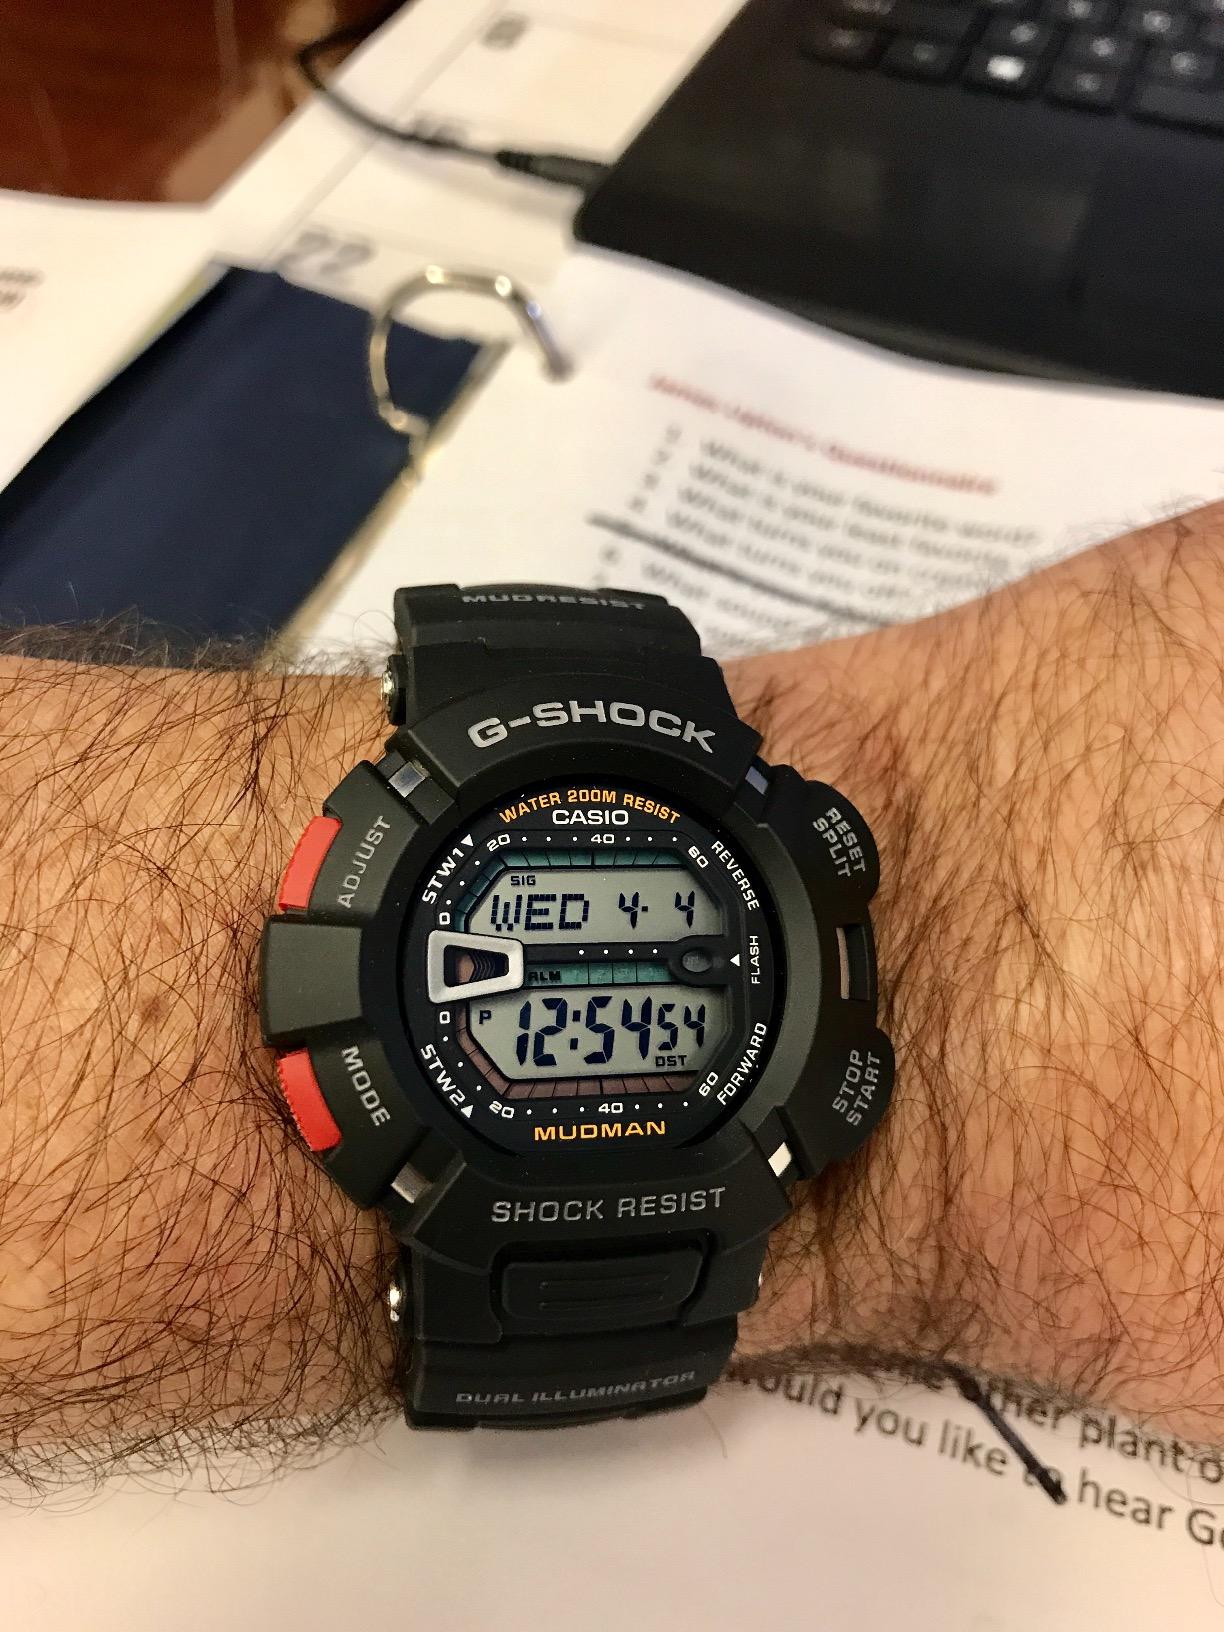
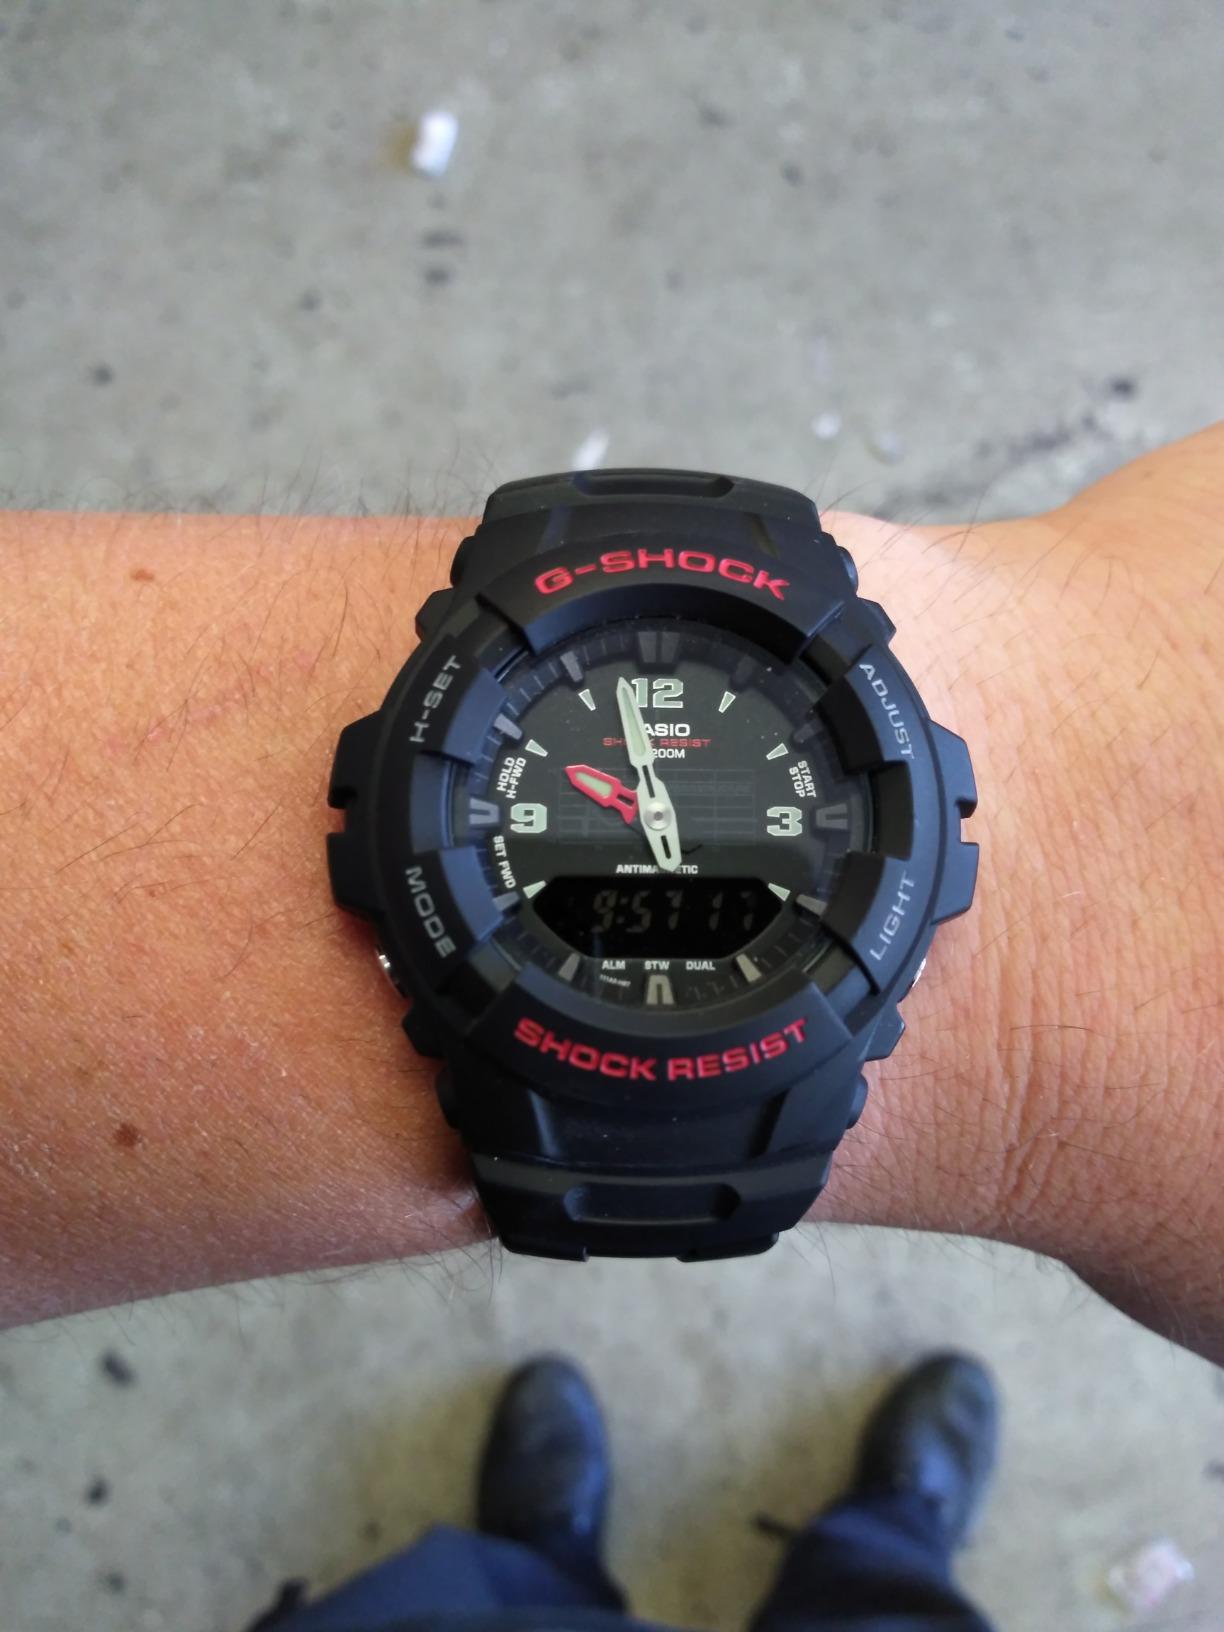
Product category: accessories_watch
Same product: no